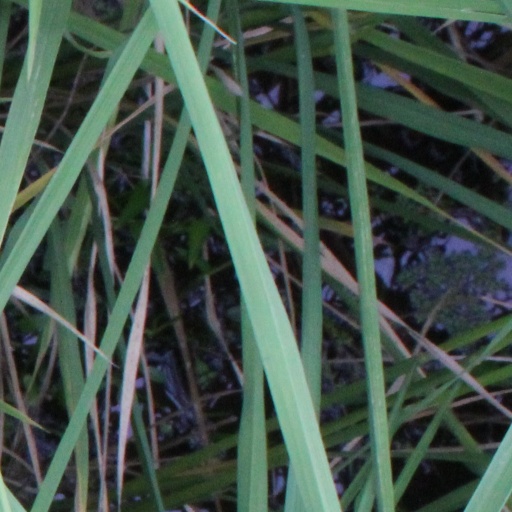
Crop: rice